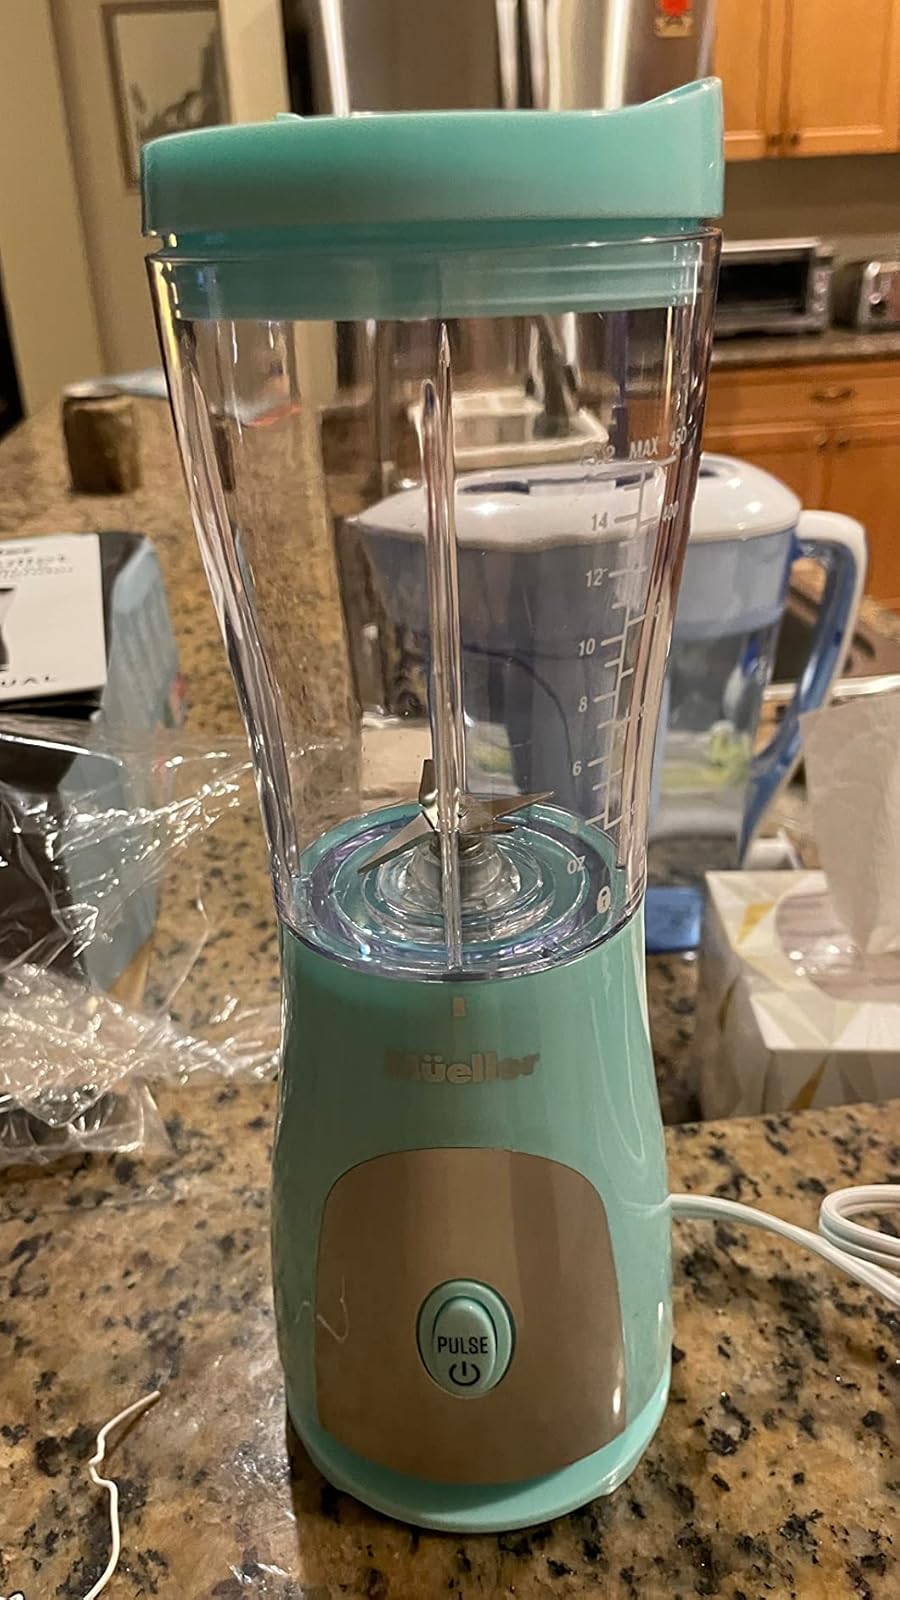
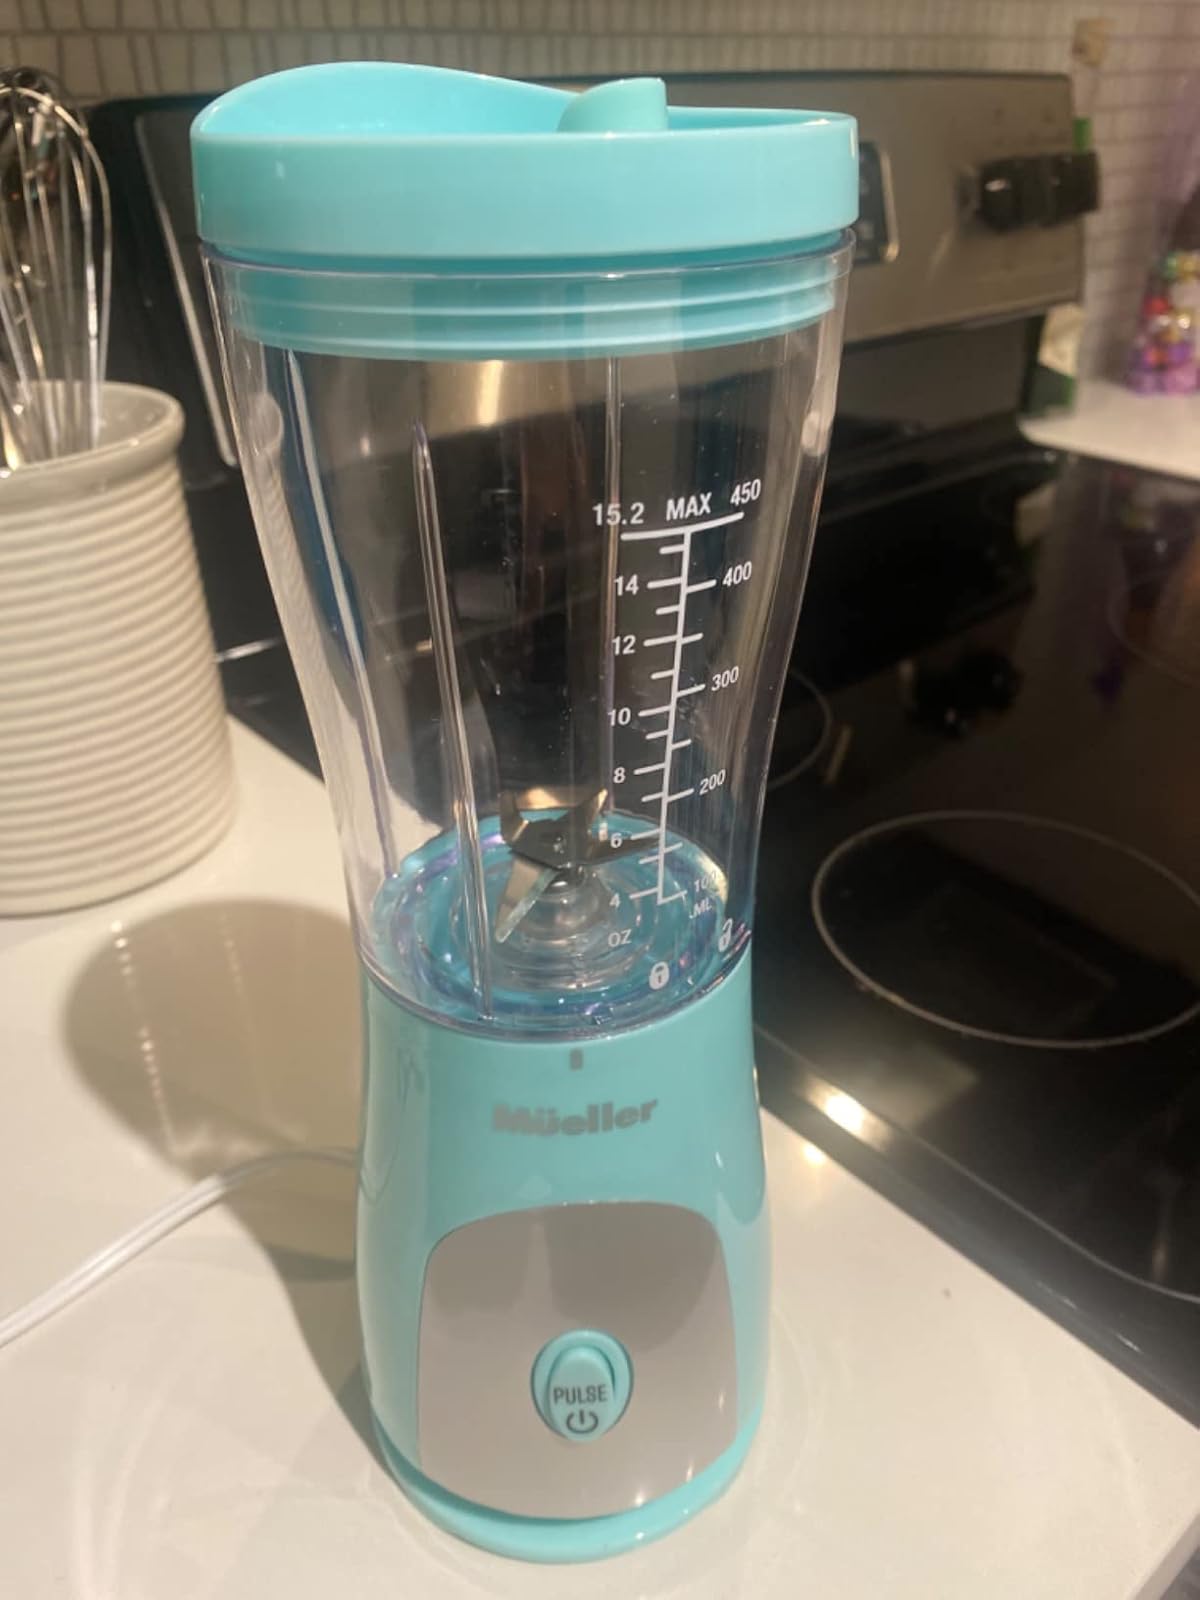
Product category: items_blender
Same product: yes